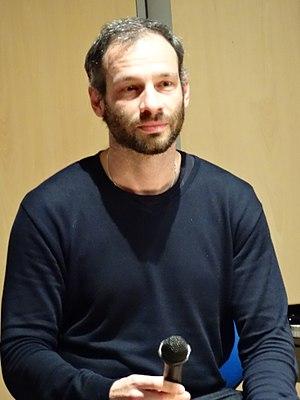
Dima Slobodeniouk est un chef d’orchestre finlandais d’origine russe.